Polygonal fort

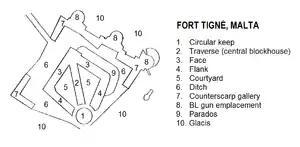
A simplified plan of Fort Tigné, Malta, regarded as being the first true polygonal fort. The gun emplacements marked "8" are later additions.

Despite the conservatism of the French engineer corps, two French engineers experimented on a modest scale with Montalembert's ideas for detached forts. Jean Le Michaud d'Arçon, ironically one of Montalembert's detractors, designed and built a number of lunettes (an outwork resembling a detached bastion) which were in accord with Montalembert's concepts. These lunettes were constructed at Mont-Dauphin, Besançon, Perpignan and other border fortresses, commencing in 1791 shortly before the Revolution. In the same year, Antoine Étienne de Tousard took up a position on Malta as an engineer to the Order of Saint John and was instructed to design a small fort to command the entrance to Marsamxett Harbour called Fort Tigné. Exactly how Tousard became acquainted with d'Arcon's lunette design is unknown, but the resemblance is too close to be coincidental. It was, like d'Arcon's works, quadrilateral in plan, divided by a traverse with a circular tower keep in the rear and the surrounding ditch was protected by counterscarp galleries. Fort Tigné, however, was a fully defensible and self-contained fort, larger and more sophisticated than d'Arcon's outworks, and is regarded as being the first true polygonal fort.